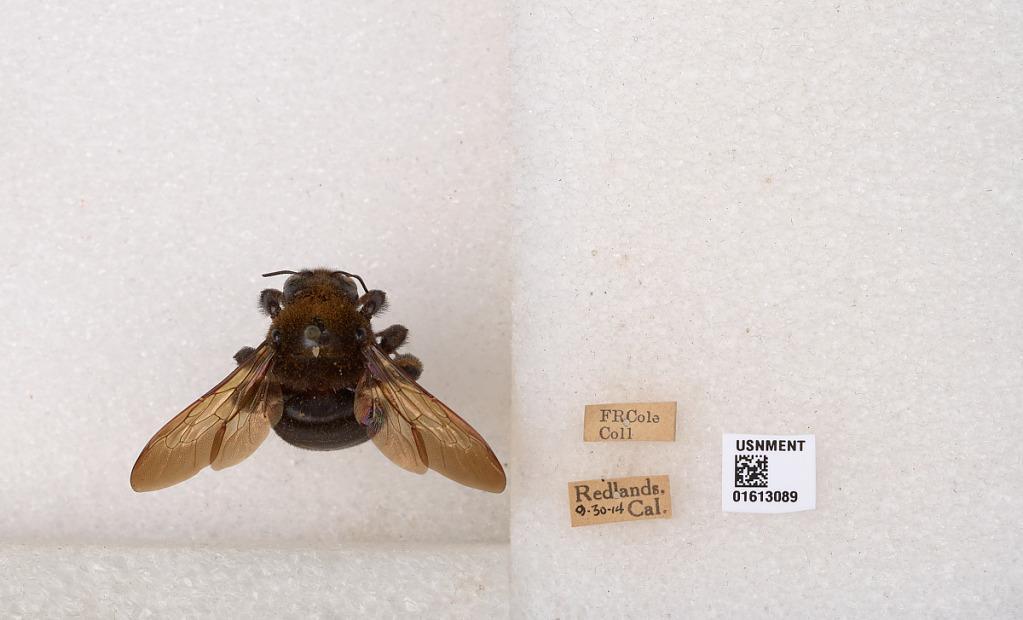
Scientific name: Xylocopa (Neoxylocopa) varipuncta Patton
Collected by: F. Cole
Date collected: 1914-9-30
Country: United States
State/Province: California
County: San Bernardino
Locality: Redlands
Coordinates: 34.0556, -117.183